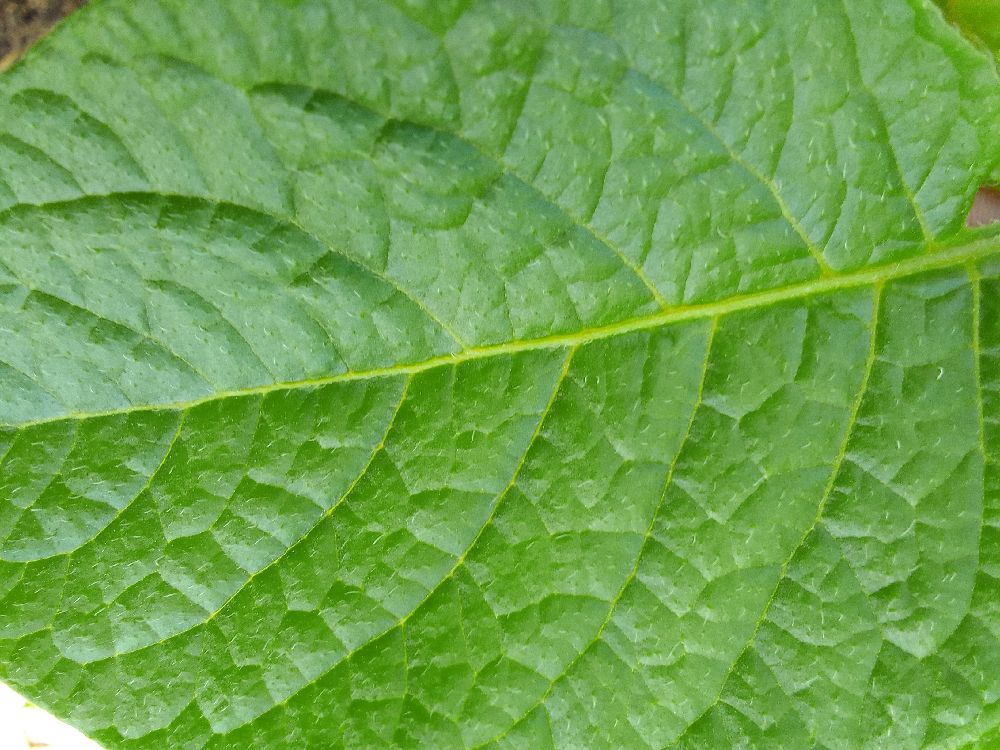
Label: Healthy